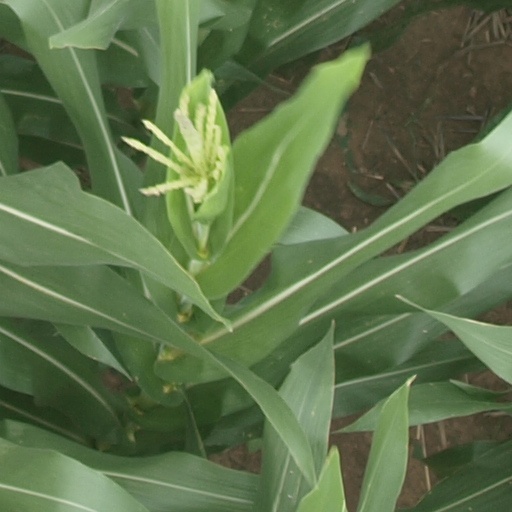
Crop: maize; corn